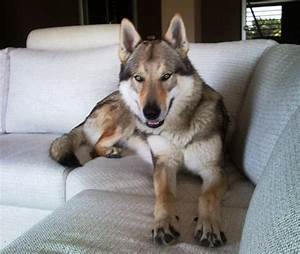
Label: dog